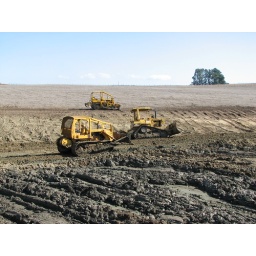
Antique Cats digging in the cat box